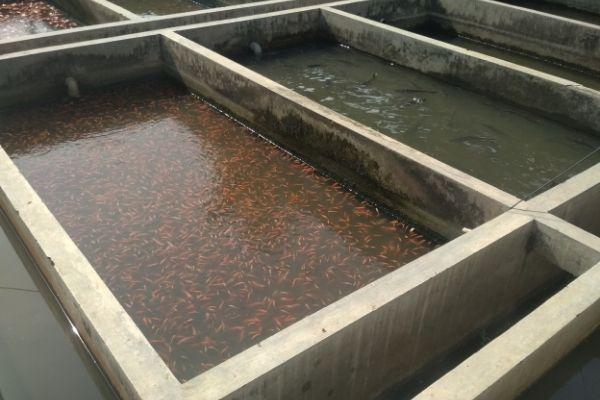
Samaki wakifugwa kwenye mabwawa maalumu ya kutengeneza. Mabwawa hayo hutunza samaki wakiwa wadogo hadi wakiwa wakubwa. Aina hii ya mabwawa uruhusu kubadirisha maji pindi yakiwa machafu. Ufugaji huu uruhusu samaki kukua kwa kasi na kuzaliana vizuri.